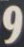
Number: 9